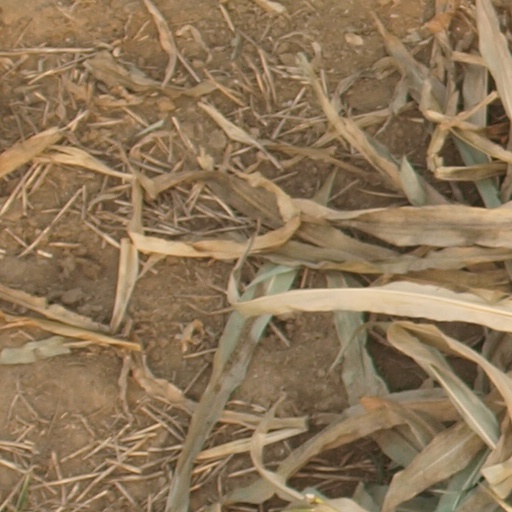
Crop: maize; corn